Petty Enterprises

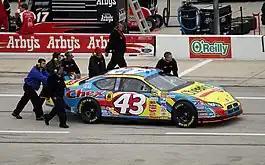
Bobby Labonte's 2007 Dodge Charger at Texas Motor Speedway

Believed to be one of the most recognizable numbers in motorsports, the No. 43 team debuted in 1954, when Lee Petty expanded to a two car team and put Bob Welborn in the driver's seat. Welborn competed in two races that season; West Palm Beach and Savannah, finishing 11th and 20th, respectively. The #43 would not return with Petty Enterprises until 1957, this time with Bill Lutz behind the wheel. Lutz drove his Oldsmobile to a 6th-place finish at Daytona Beach. The 43 car would once again take a break from competition until 1959, when Lee placed his son Richard in the car.